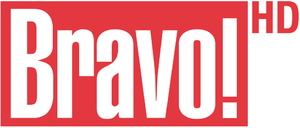
CTV Drama Channel est une chaîne de télévision canadienne spécialisée de catégorie A de langue anglaise appartenant à Bell Media avec une programmation de divertissement avec un focus sur les séries télévisées et les films.